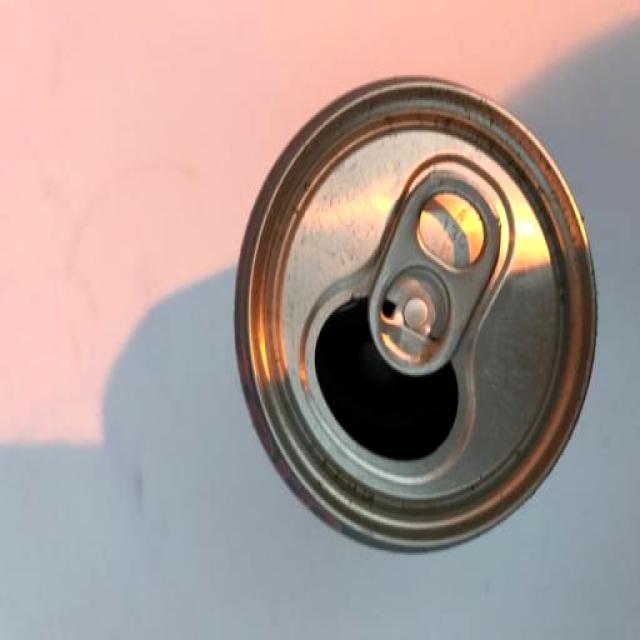
Label: Metal